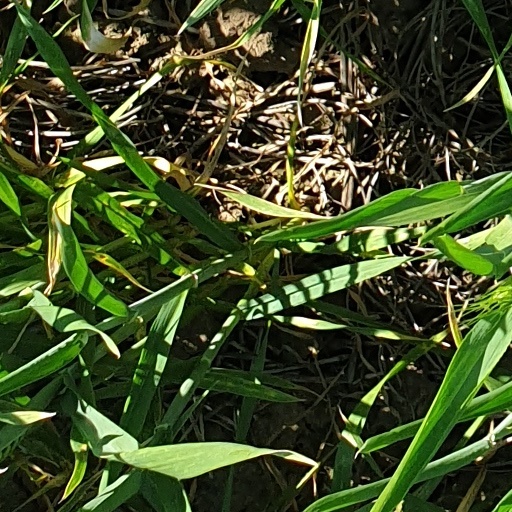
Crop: wheat